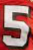
Number: 5